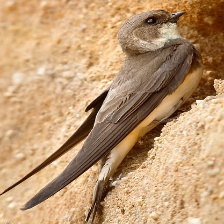
Species: SAND MARTIN
Scientific name: RIPARIA RIPARIA